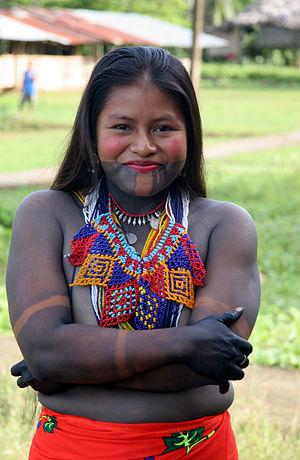
Les Emberá ou Épera font partie des peuples indigènes vivant dans la partie est du Panama, dans le Pacifique colombien, notamment dans le département du Chocó, et en Équateur.